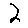
Label: 2